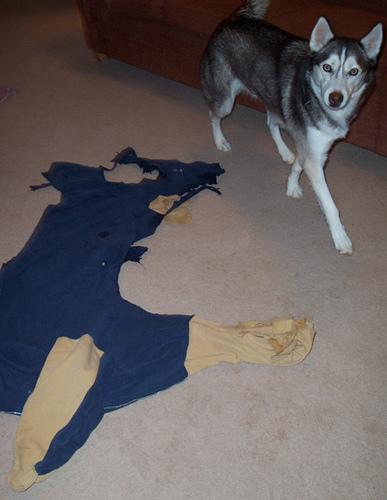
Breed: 1160-n000003-Siberian_husky